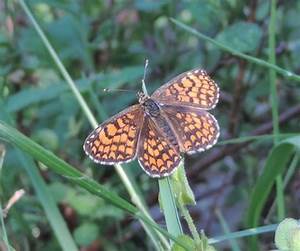
Label: farfalla